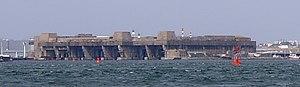
L'expression « bataille de l'Atlantique » désigne l'ensemble des combats qui ont eu lieu dans l'Atlantique nord, pendant la Seconde Guerre mondiale. La paternité de l'expression est attribuée à Winston Churchill. C'est la plus longue bataille de l'Histoire, commençant le 3 septembre 1939 pour finir le 8 mai 1945.